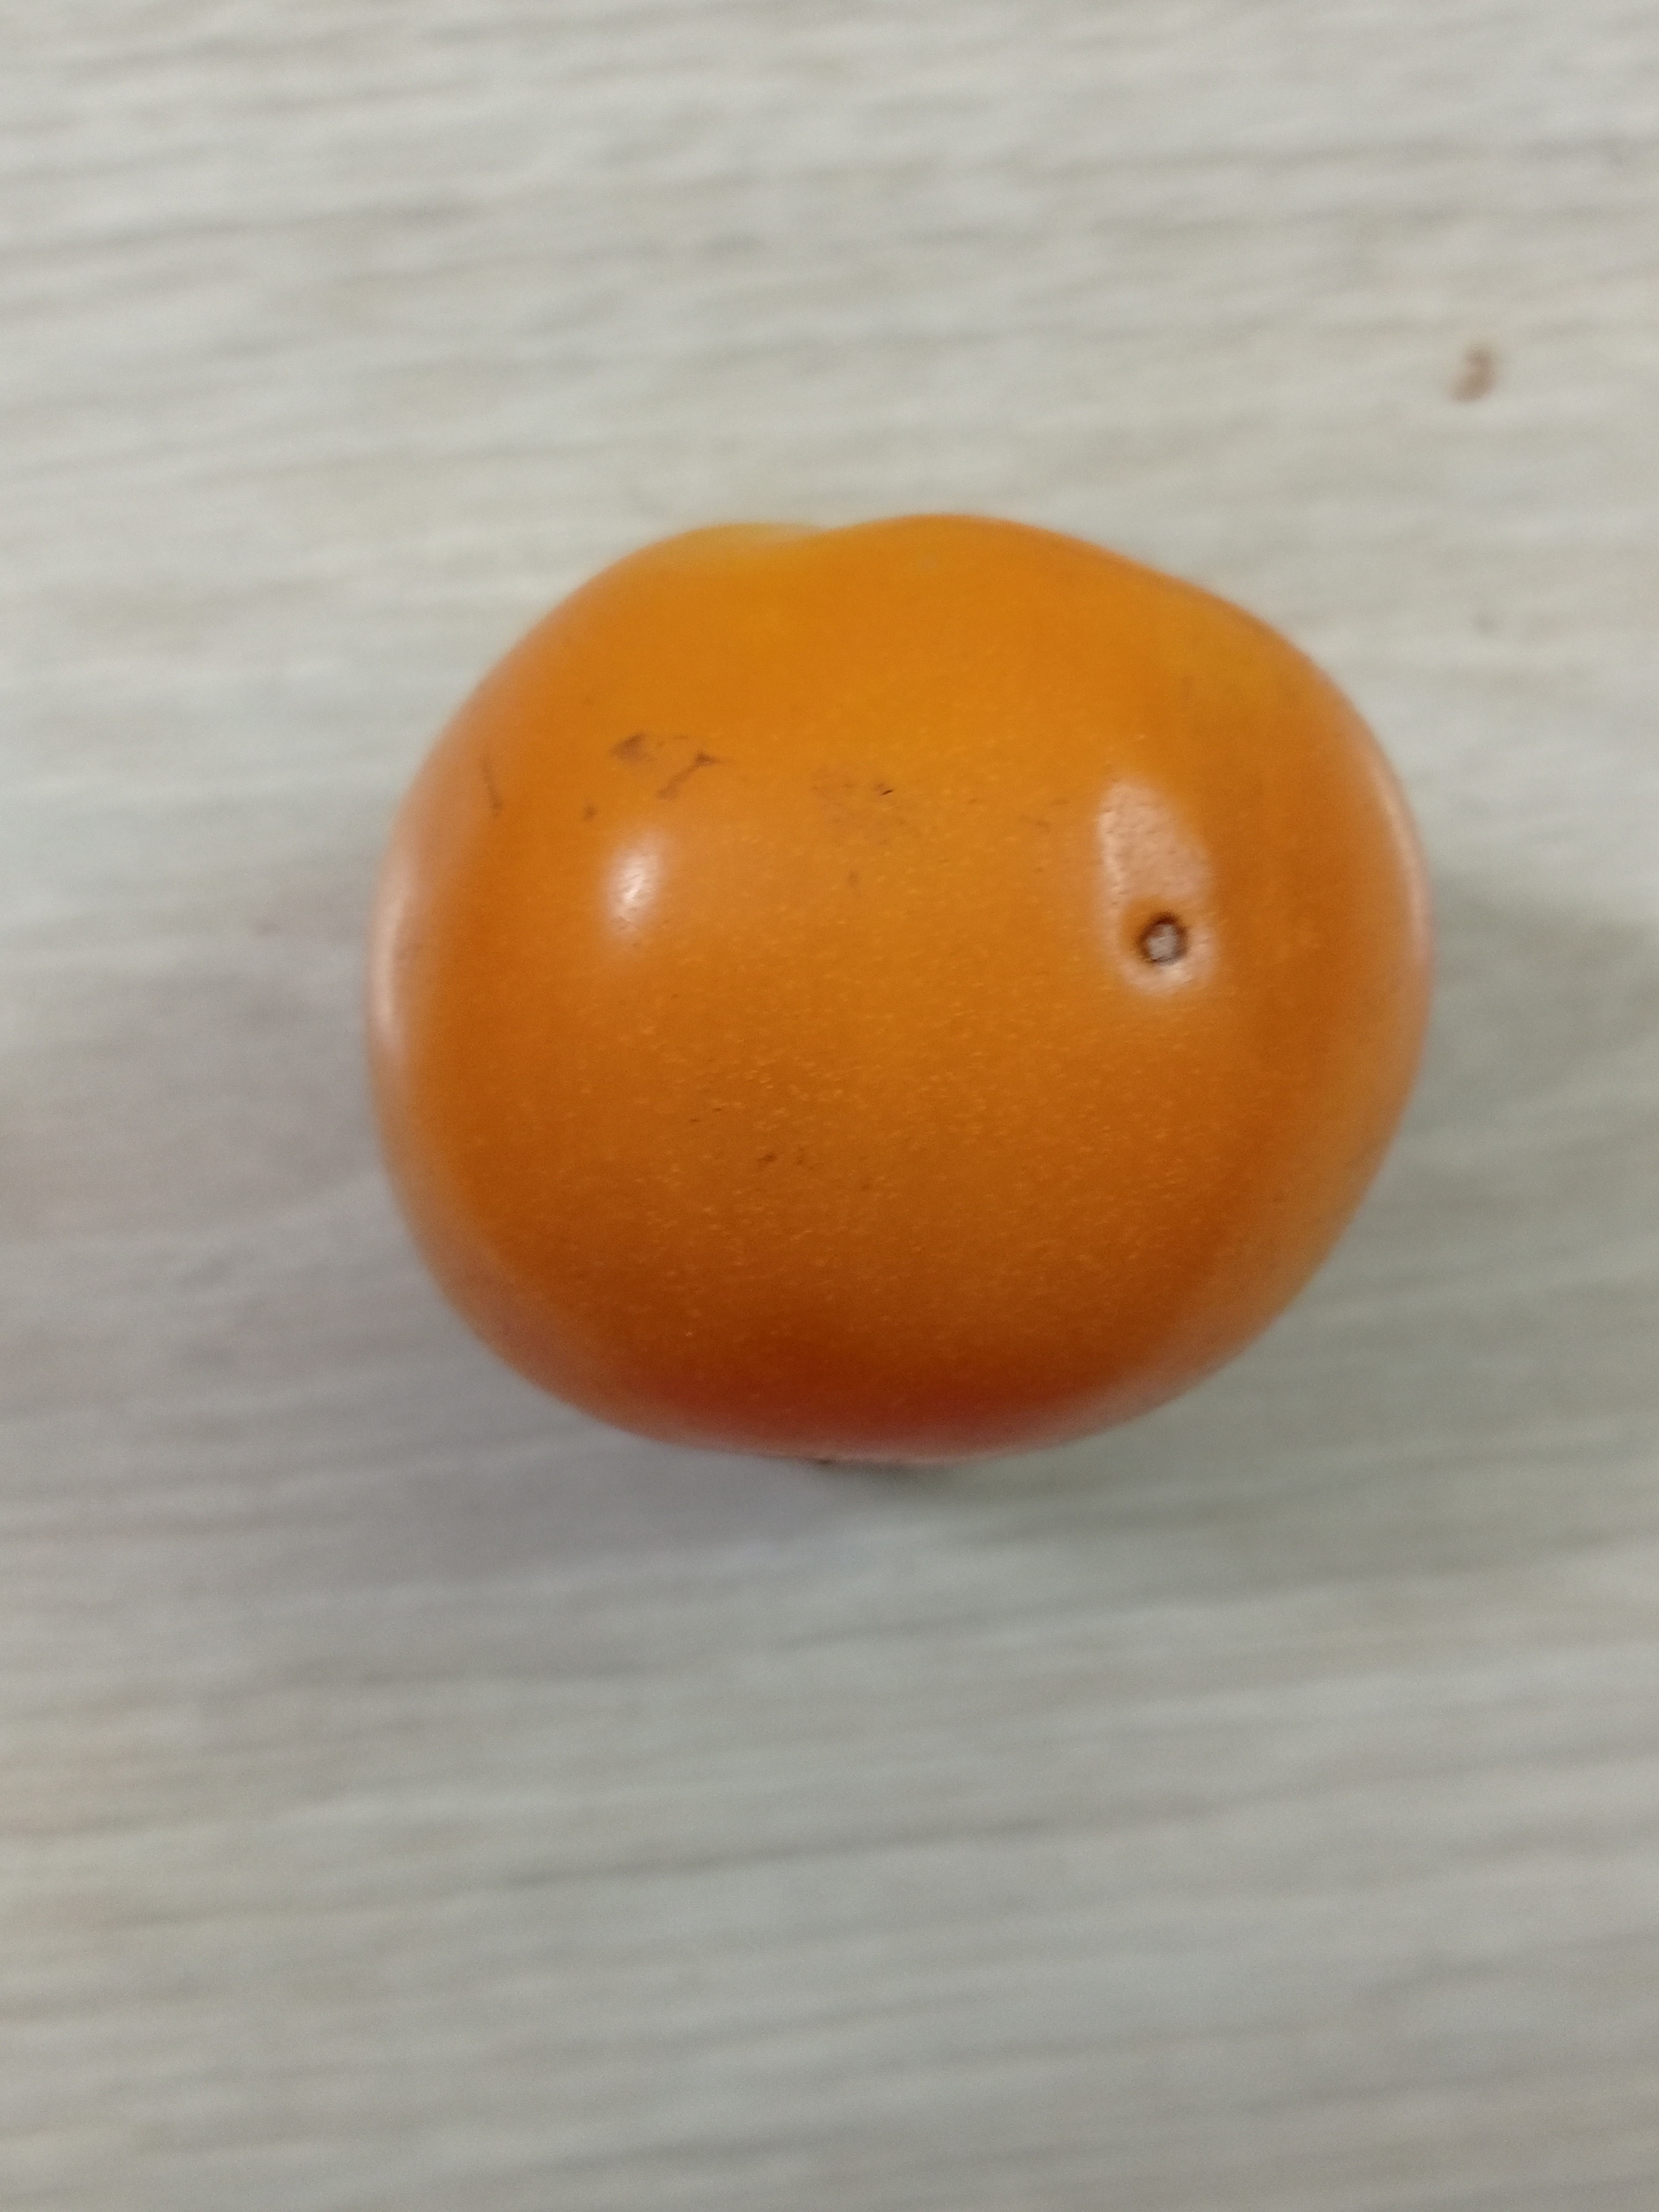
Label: Fresh